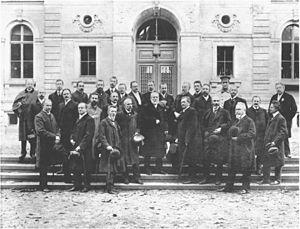
Johann Ernst Oswald Schmiedeberg, né le 11 octobre 1838 à Laidze, à proximité de Talsi et mort à 12 juillet 1921 à Baden-Baden est un médecin et pharmacologue allemand d'origine balte, considéré comme le fondateur de la pharmacologie moderne, influençant profondément la recherche médicale dans le monde entier. Il introduit les concepts fondamentaux de relation structure-activité, de récepteurs aux médicaments et de toxicité sélective.